Give Us Tomorrow

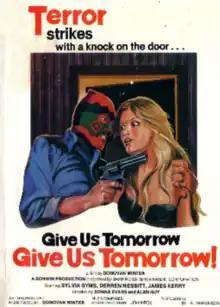

Give Us Tomorrow is a 1978 British crime film directed by Donovan Winter and starring Sylvia Syms, Derren Nesbitt and James Kerry.